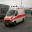
Label: ambulance